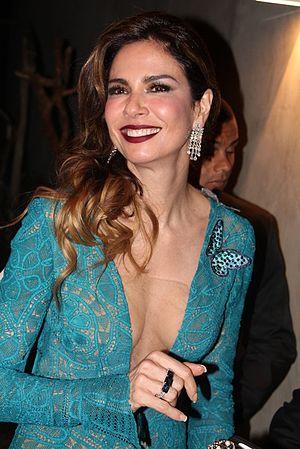
Miss Monde 1999, est la 49ᵉ élection de Miss Monde, qui s'est déroulée le 4 décembre 1999 à l'Olympia de Londres, en Royaume-Uni.